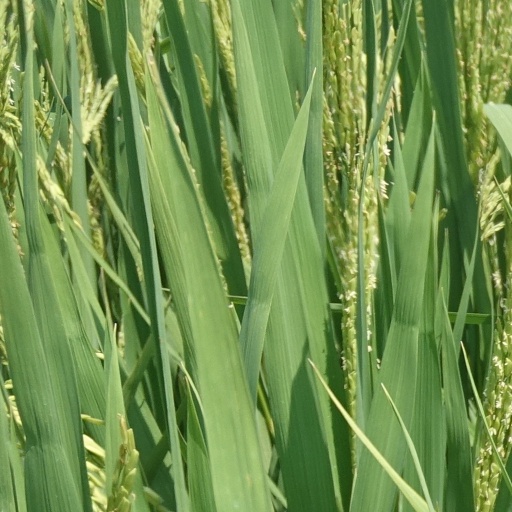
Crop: rice